Sky position (RA, Dec in degrees): 215.001, 0.5607
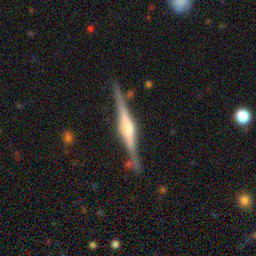
Galaxy morphology: Edge-on Galaxies with Bulge